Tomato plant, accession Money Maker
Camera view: horizontal (90 deg, fisheye); turntable rotation: 300 degrees
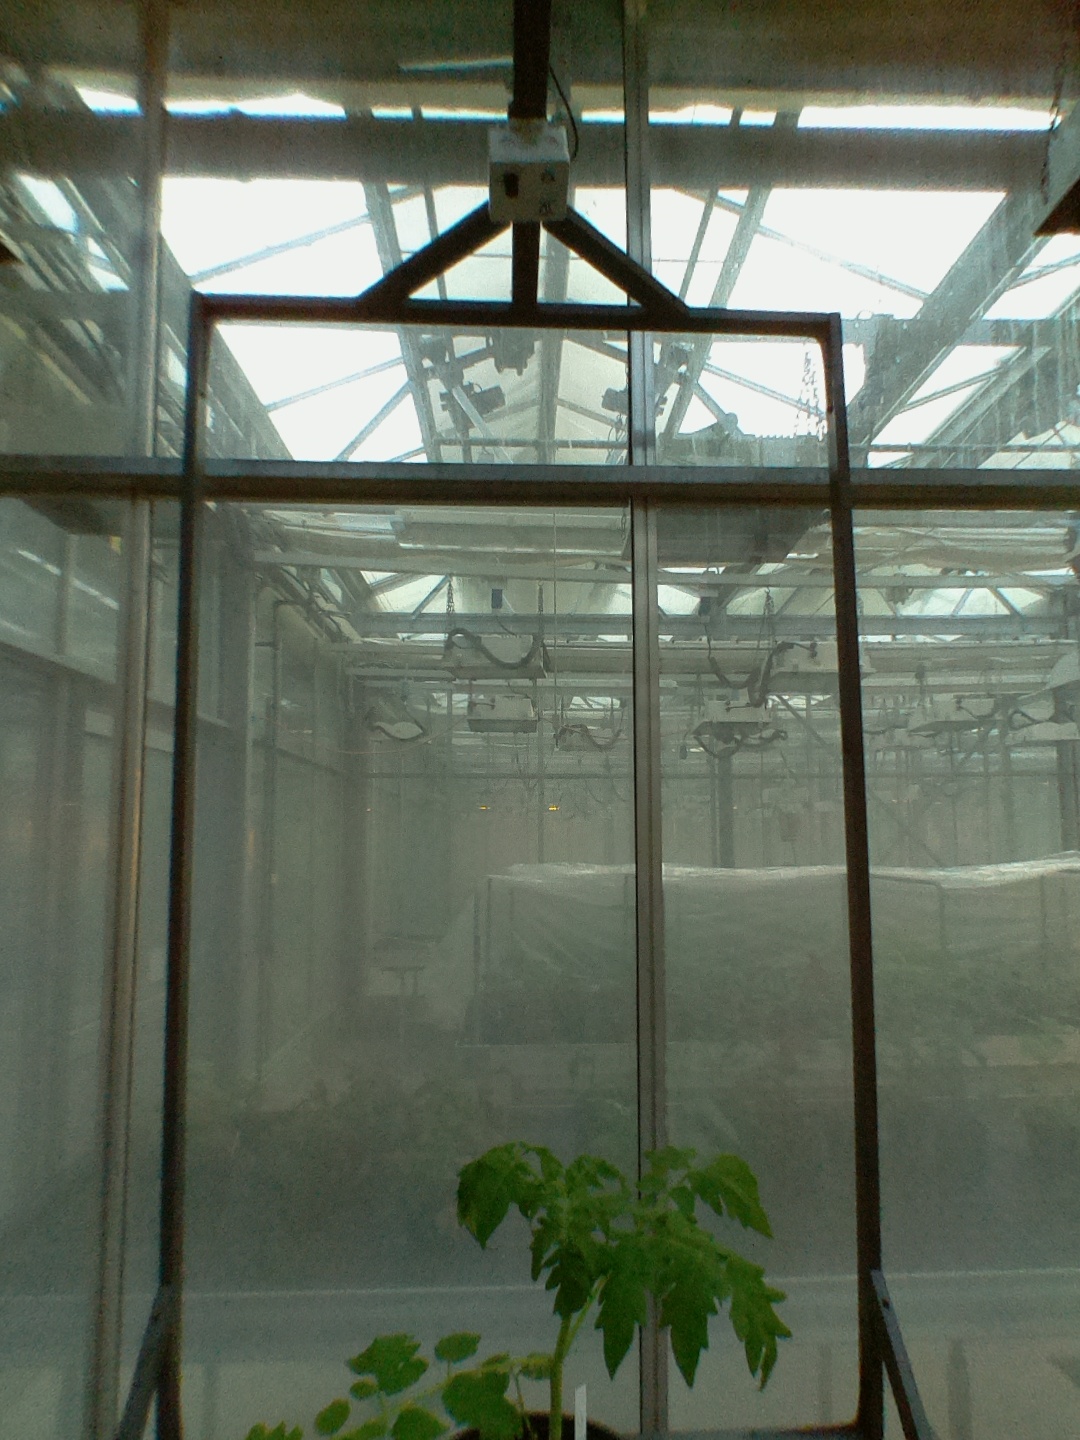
BBCH growth stage 13: 6 of true leaves visible